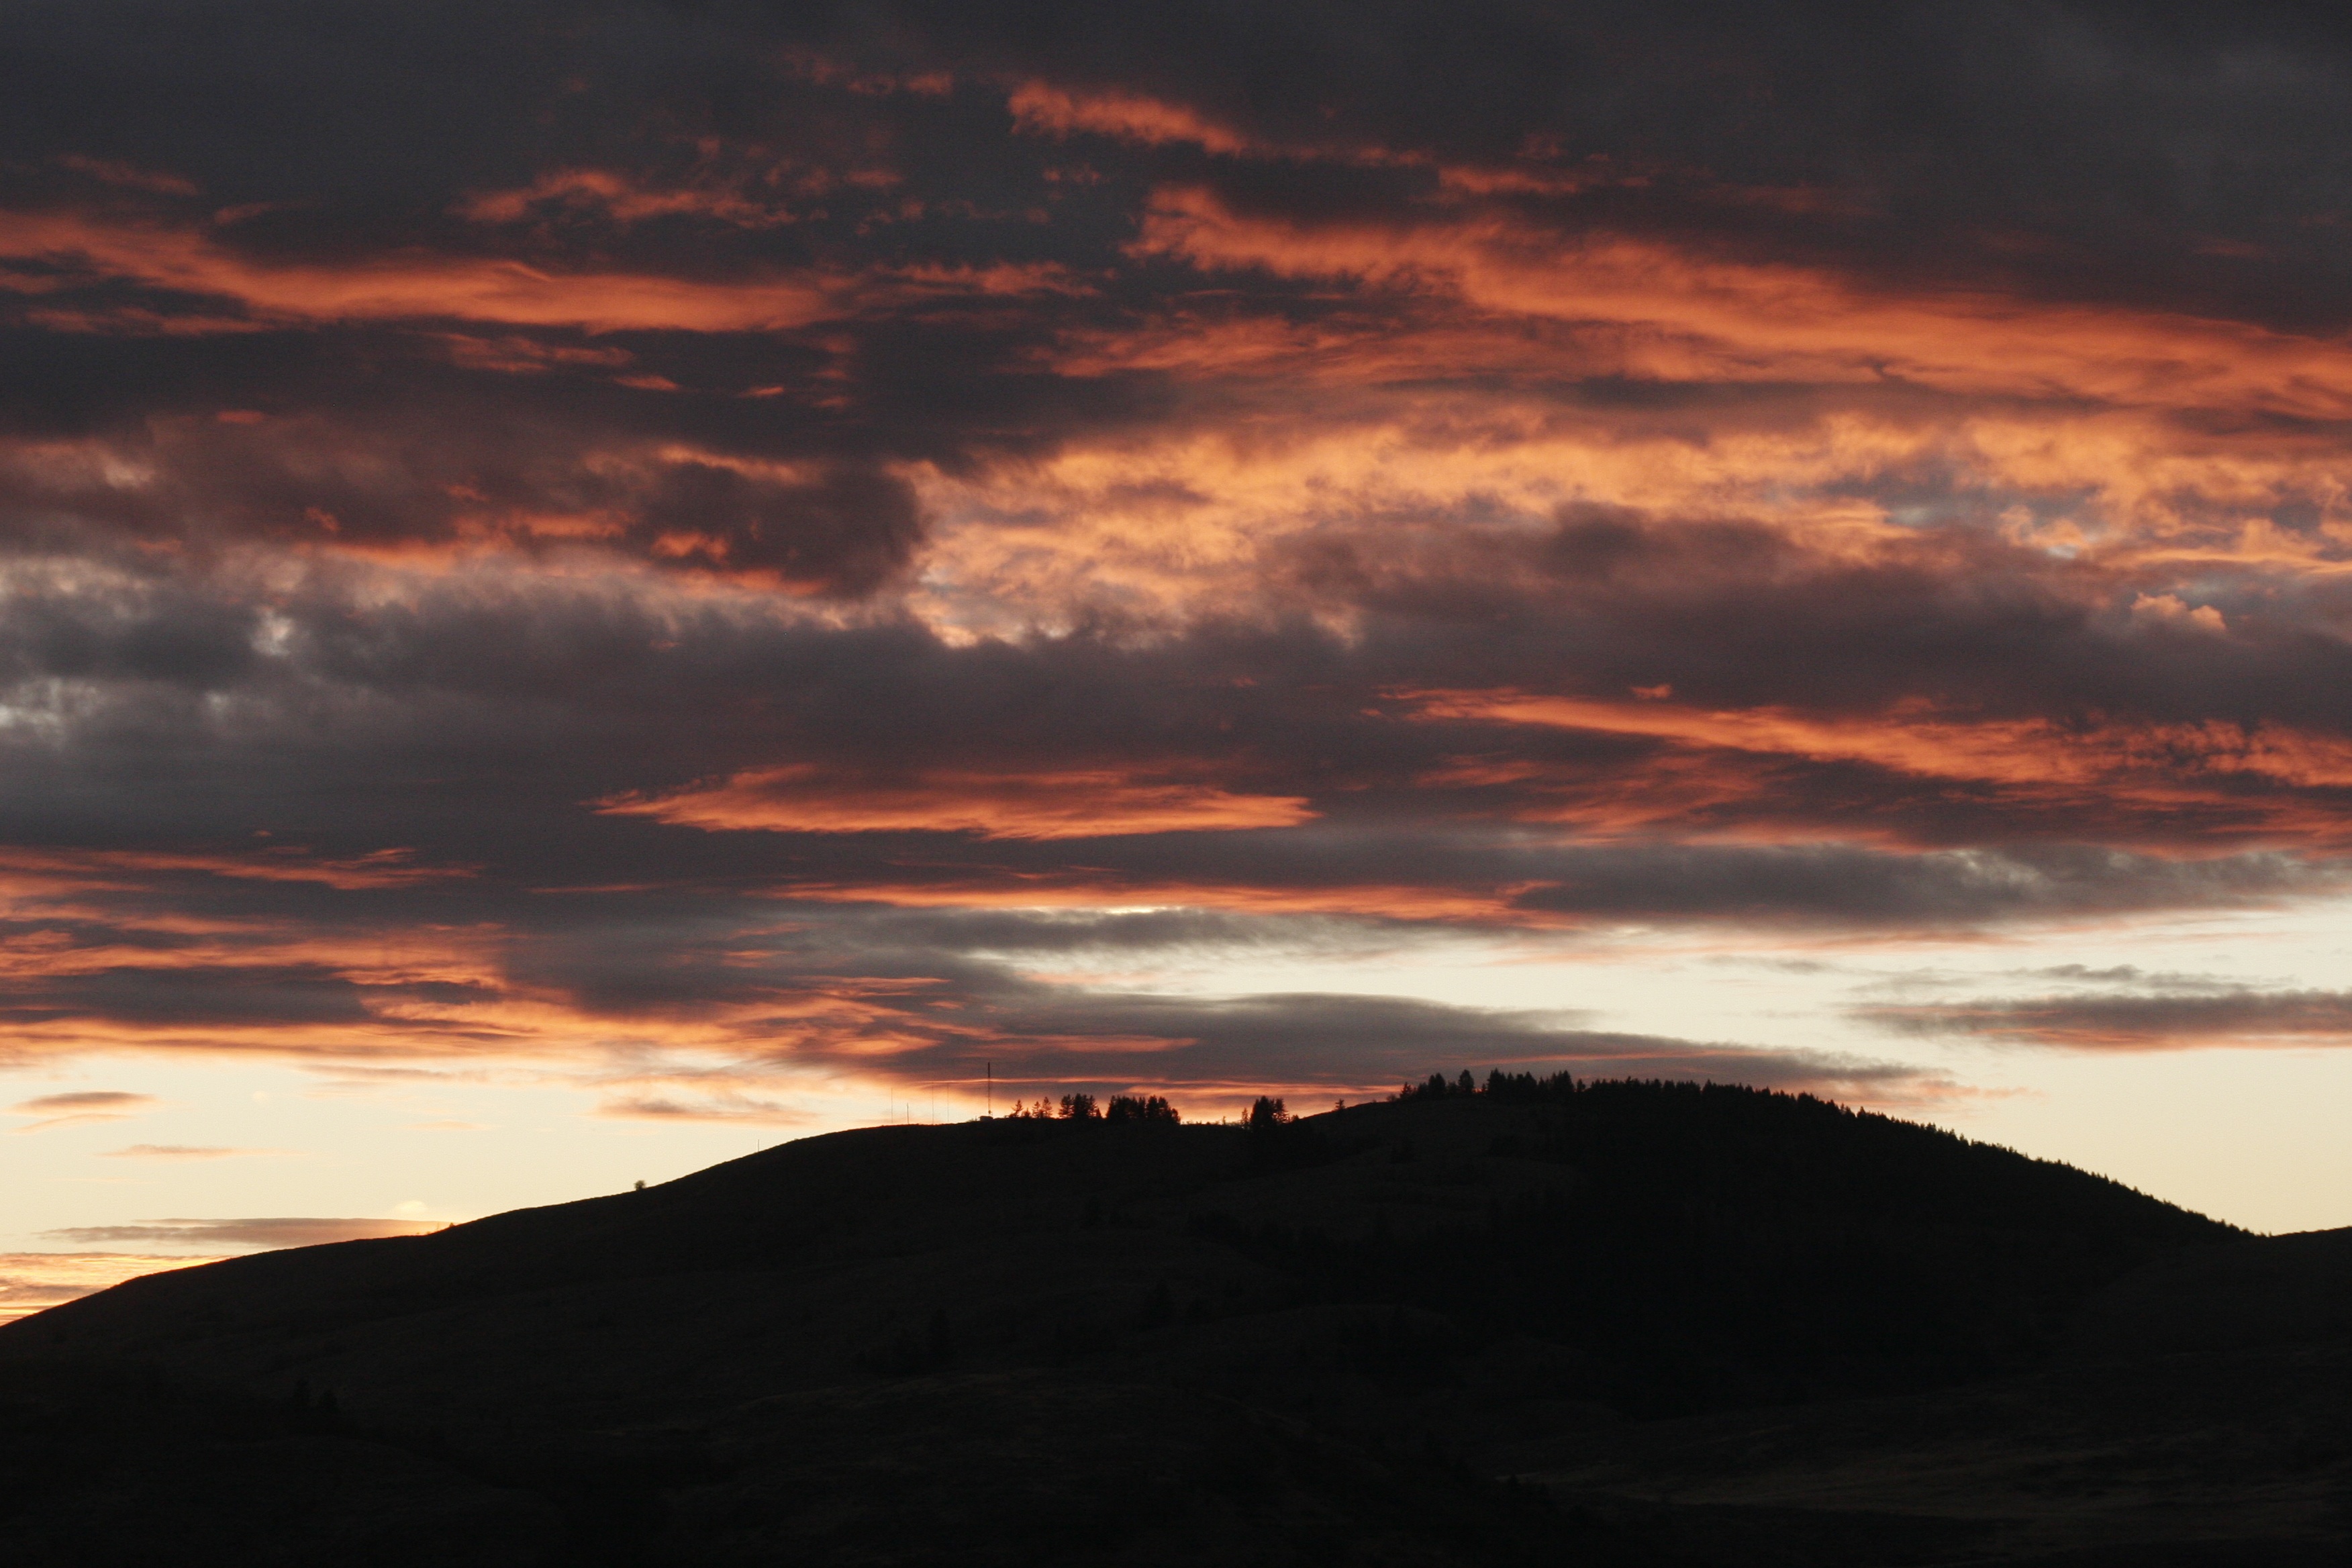
landscape, horizon, mountain, cloud, sky, sun, sunrise, sunset, sunlight, morning, hill, dawn, atmosphere, dusk, evening, outdoors, afterglow, meteorological phenomenon, red sky at morning